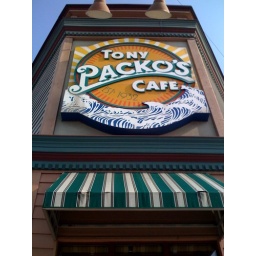
Famous Hungarian hot dogs where I locked my keys in my own car for the. first time since high school